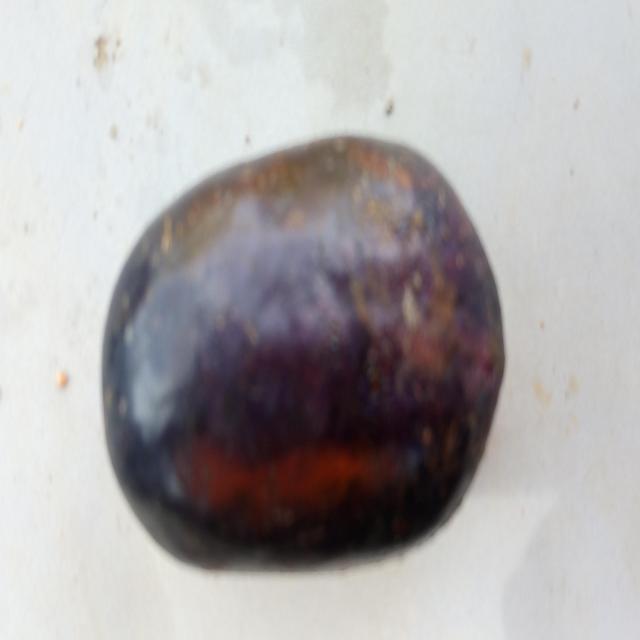
Plum grade: unaffected